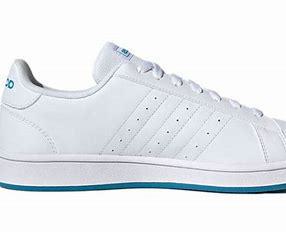
Brand: adidas
Model: NEO Grand Court Skate